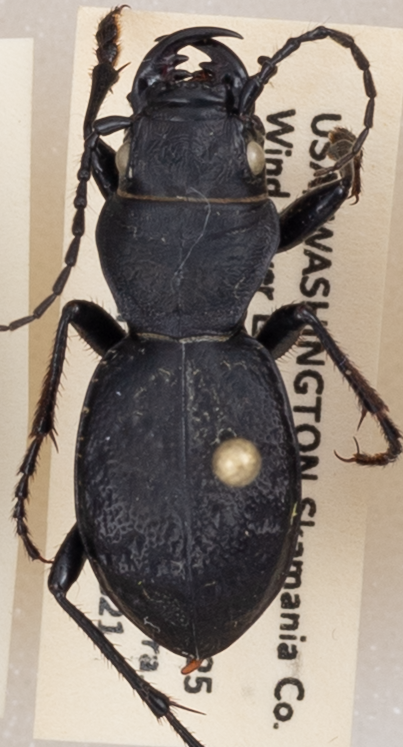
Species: Omus dejeanii
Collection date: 2019-05-21
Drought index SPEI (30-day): -1.578
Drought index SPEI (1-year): -2.09
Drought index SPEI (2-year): -2.09